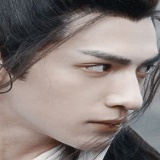
diễn viên La Vân Hi